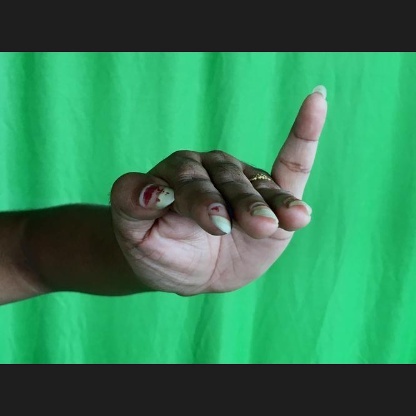
Mudra: Hamsapaksha